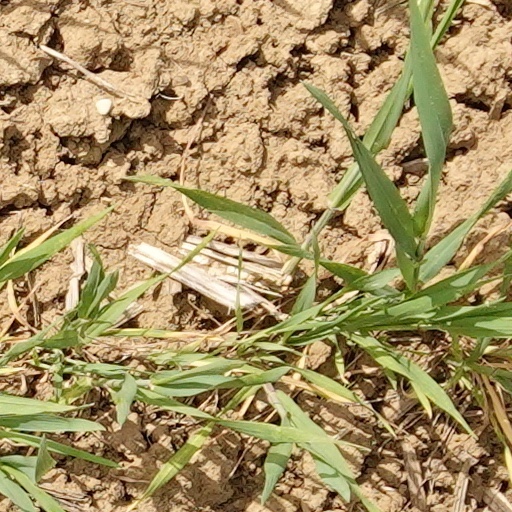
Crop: wheat